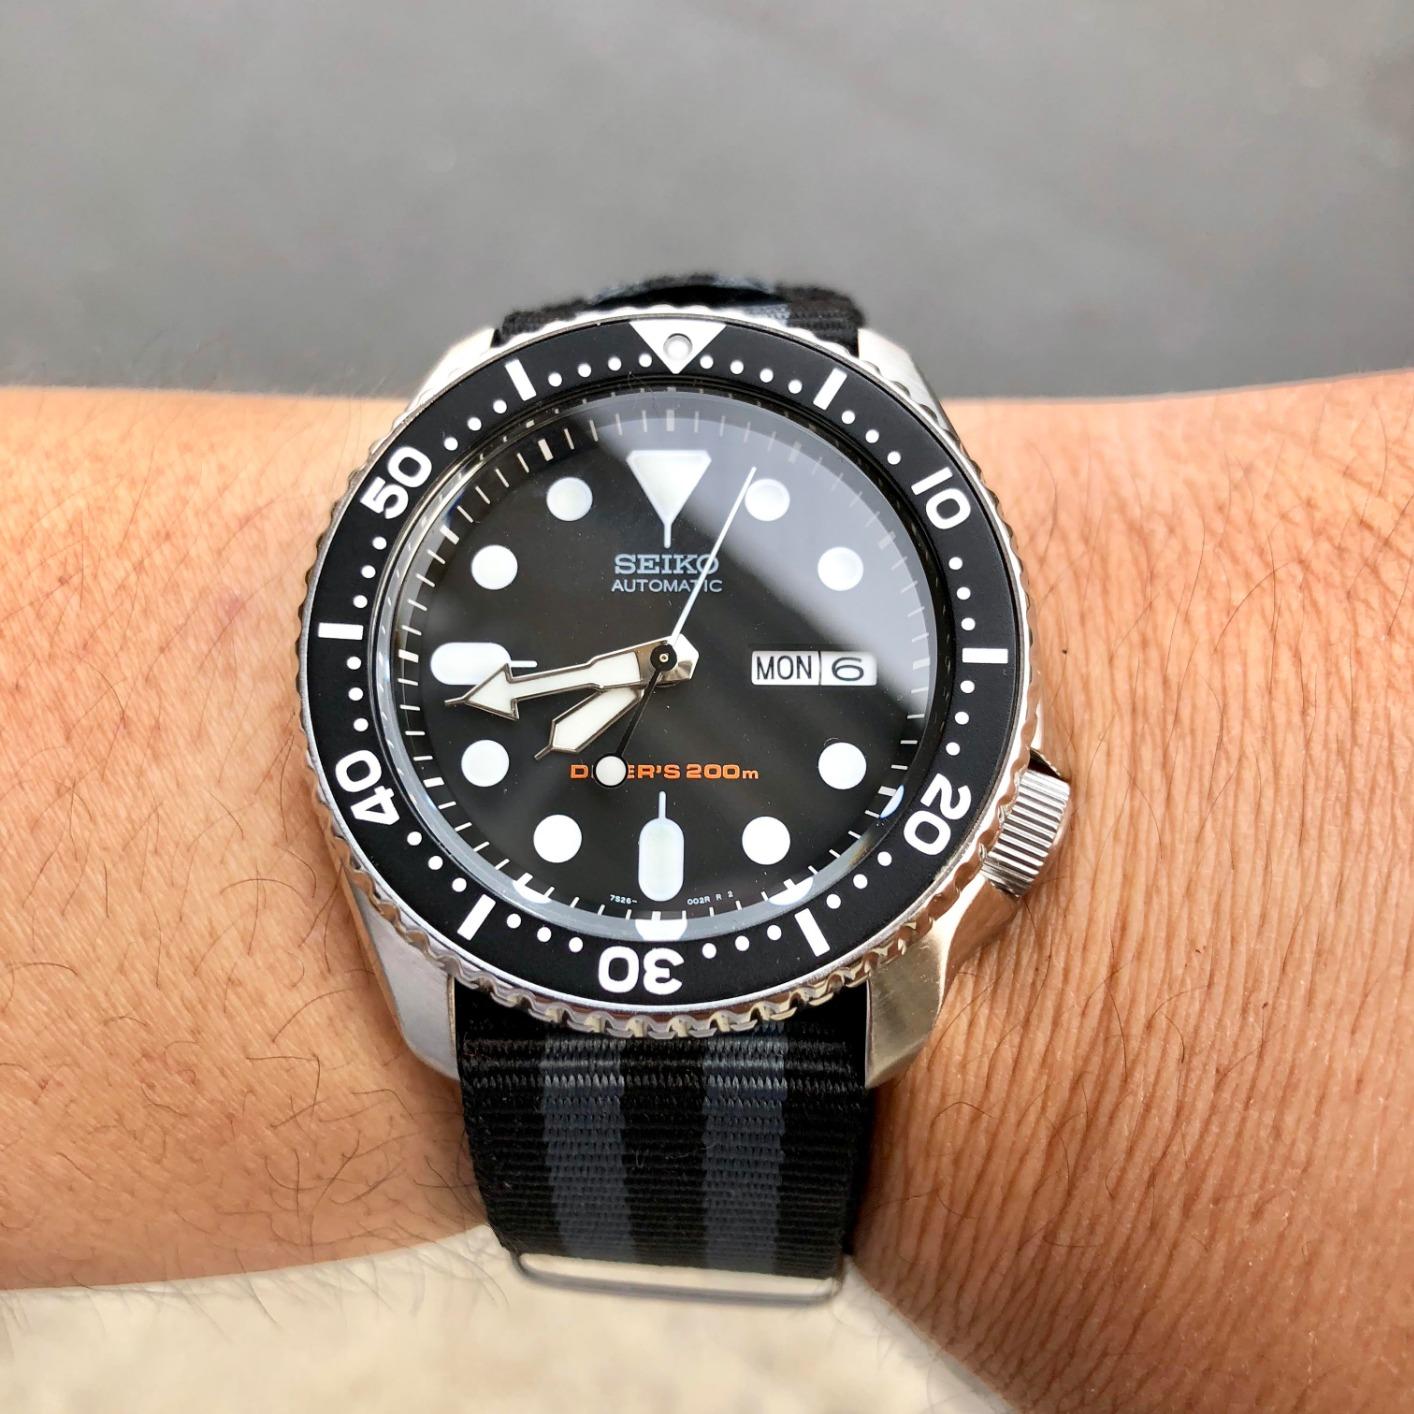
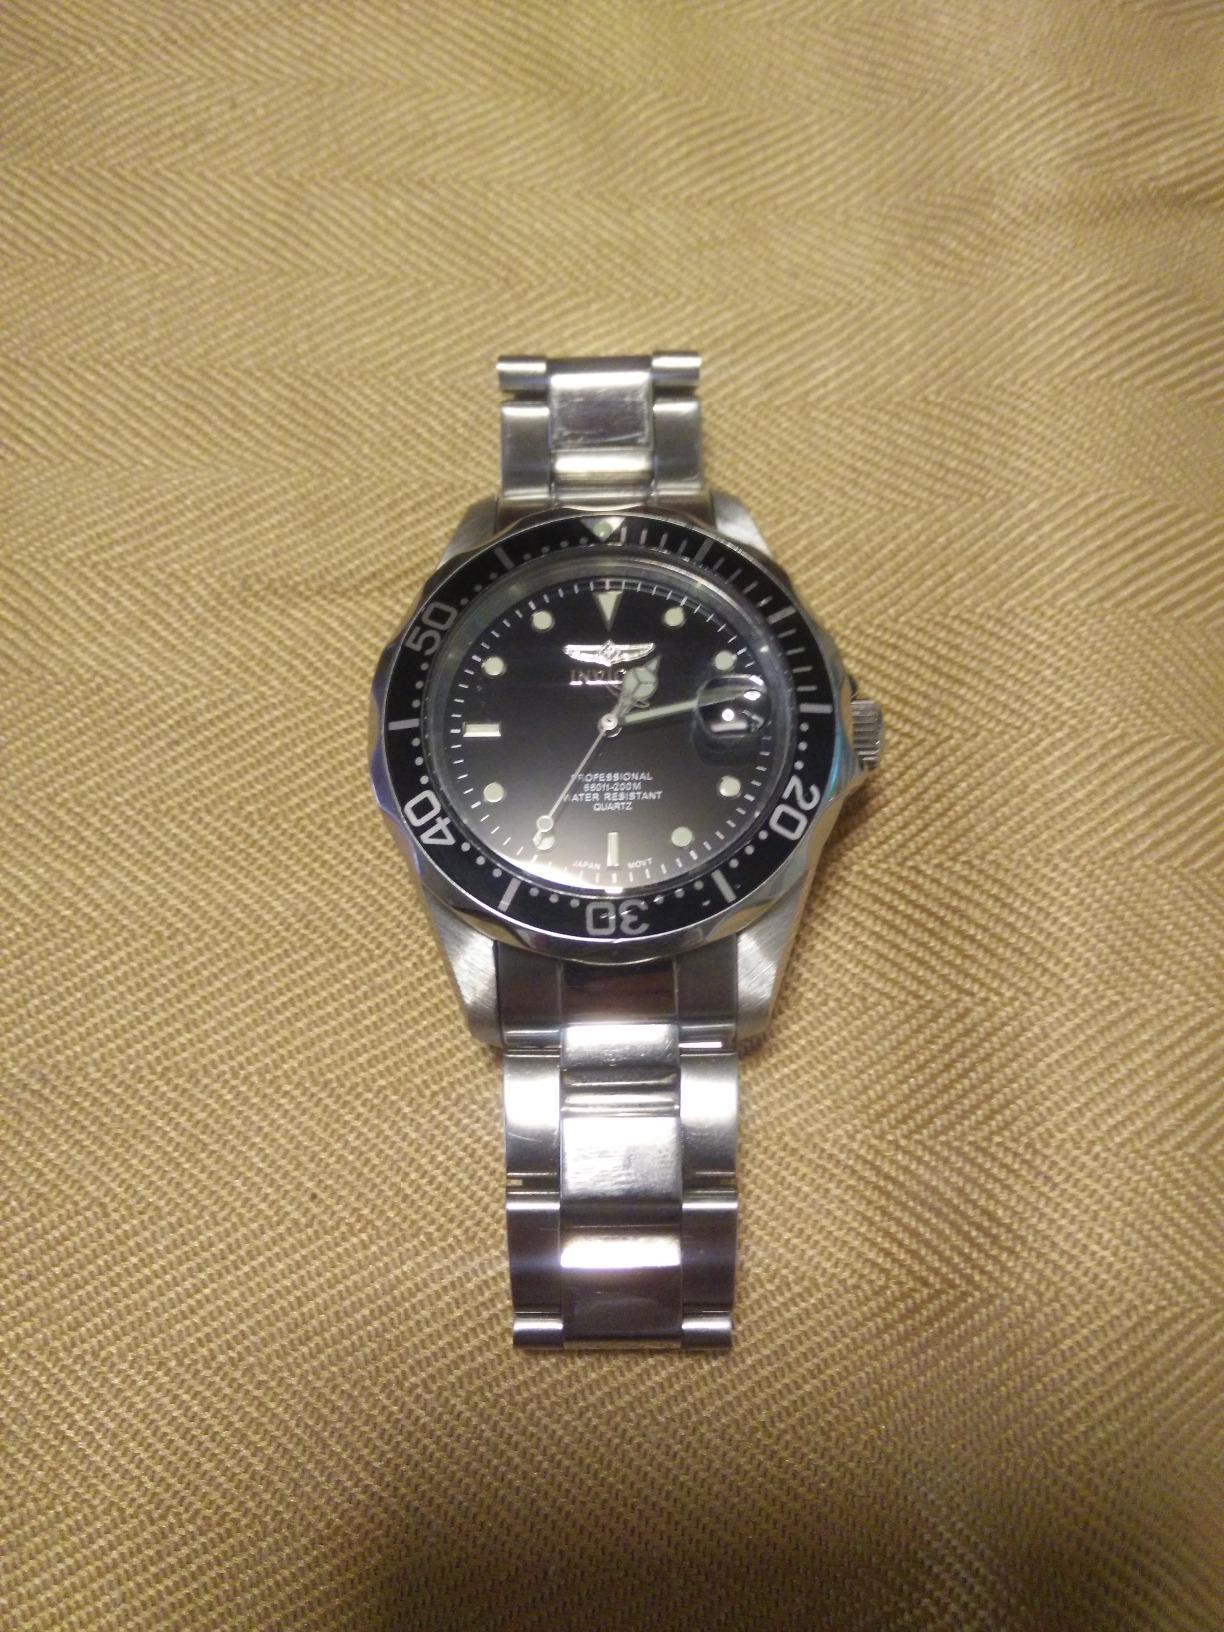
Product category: accessories_watch
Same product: no